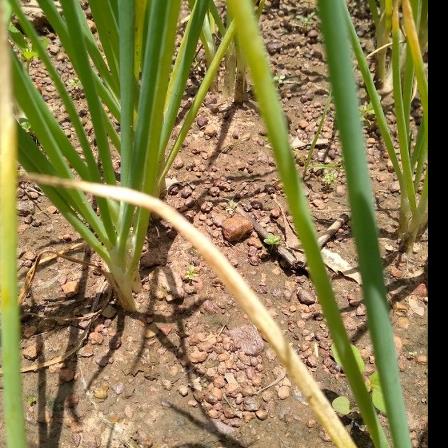
Crop: Onion
Condition: fusarium-d